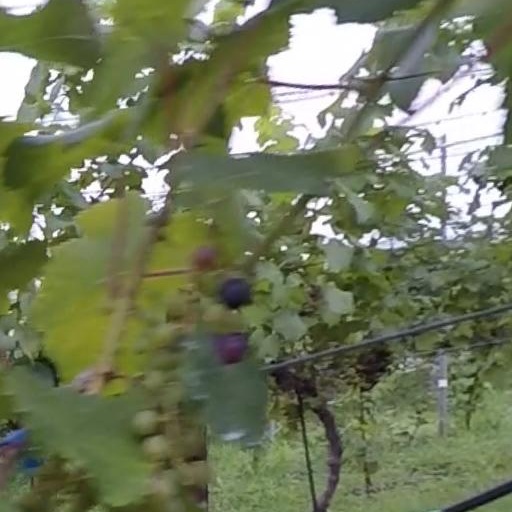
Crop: grape